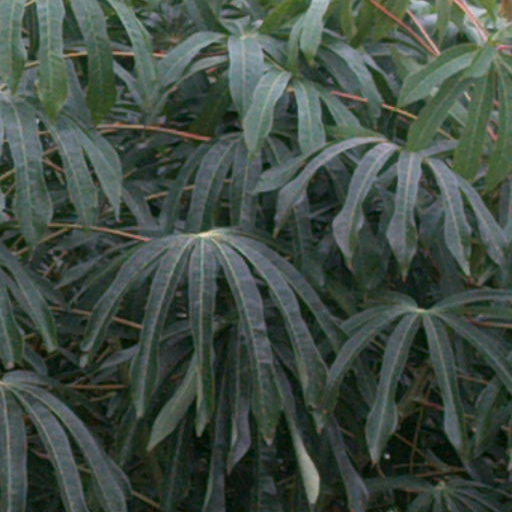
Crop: cassava